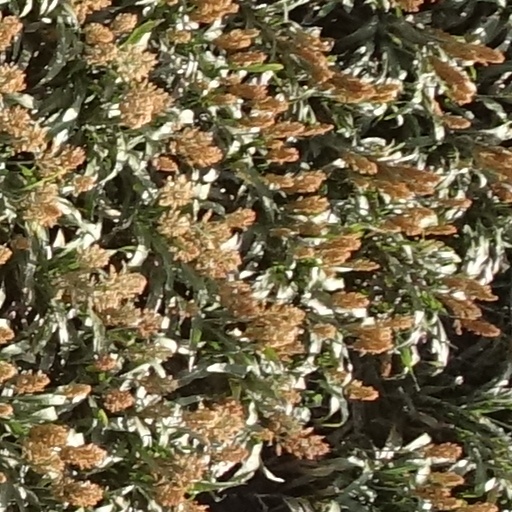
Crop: sorghum